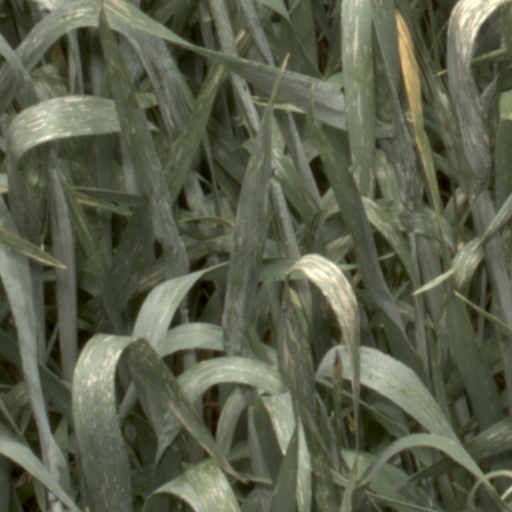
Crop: wheat